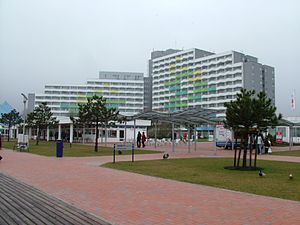
Damp (Sydslesvig) / Galleri
Damp er en landsby og kommune beliggende 16 kilometer nordøst for købstaden Egernførde ved Østersøen i det nordlige Svans i Sydslesvig. Administrativt hører kommunen under Rendsborg-Egernførde kreds i den tyske delstat Slesvig-Holsten. Kommunen omfatter ved siden af selve by Damp landsbyerne og bebyggelserne Damp Fiskerleje, Fuglsang-Grønholt, Hegeholt, Nyby, Petsrye, Pommerby, Svartstrøm og godserne Grønholt og Damp. Den samarbejder på administrativt plan med andre kommuner i omegnen i Slien-Østersø kommunefællesskab. I kirkelig henseende hører Damp under Karby Sogn. Sognet lå i Risby Herred, da området var dansk.